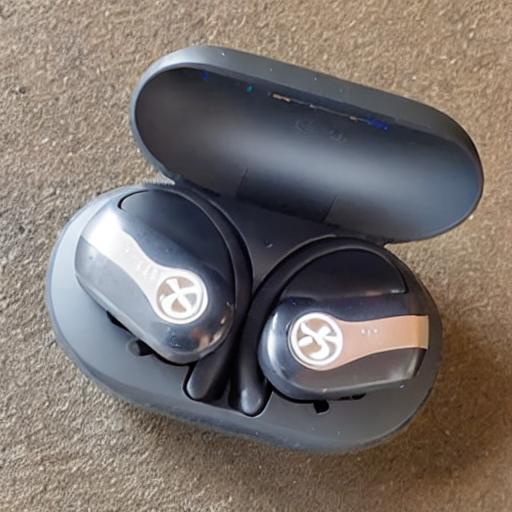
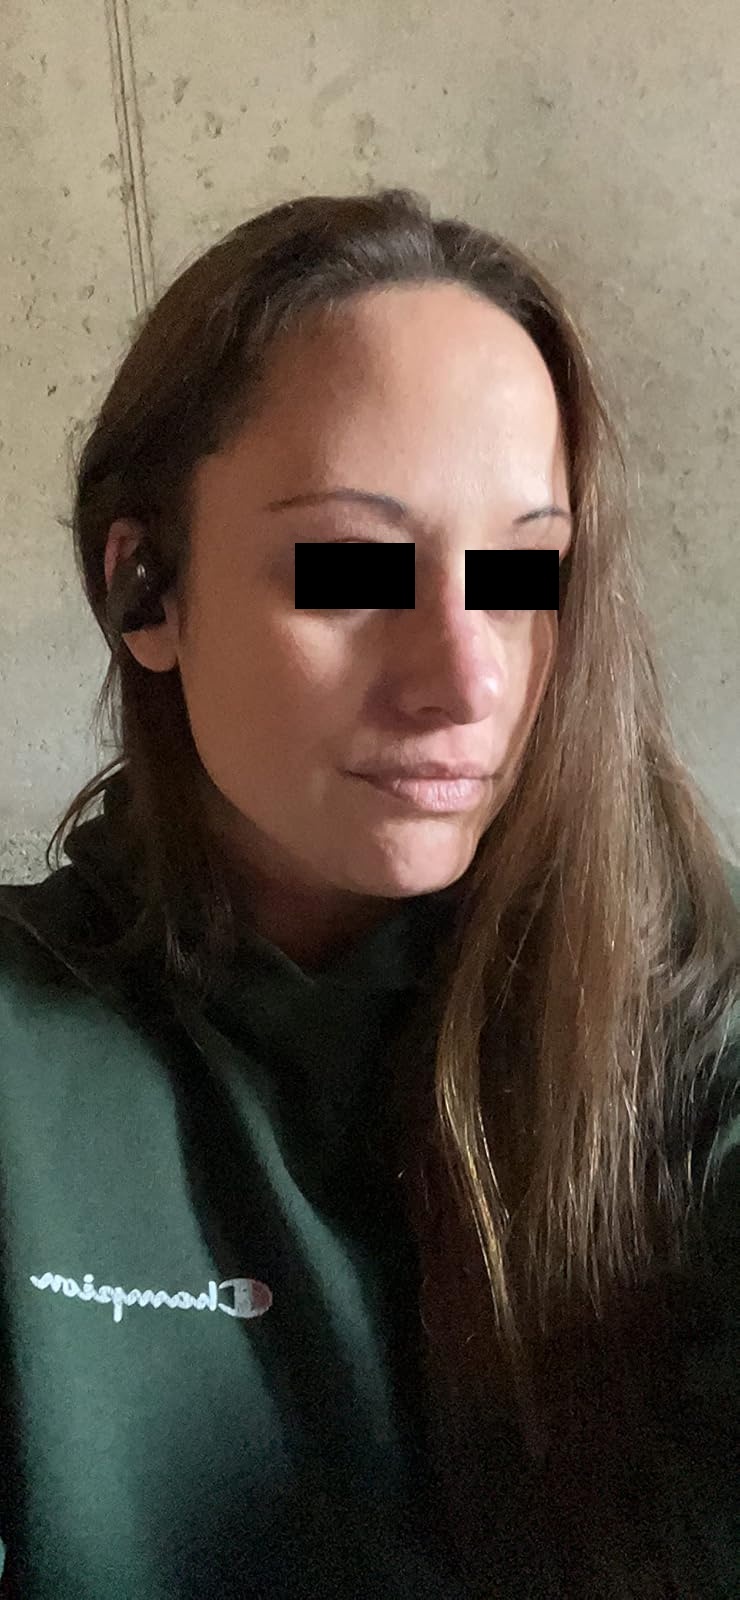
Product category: earbuds
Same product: no